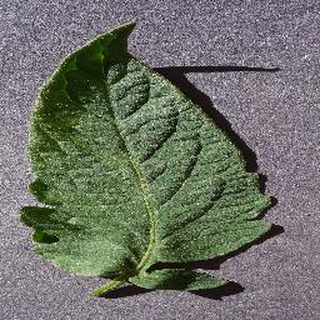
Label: healthy_tomato